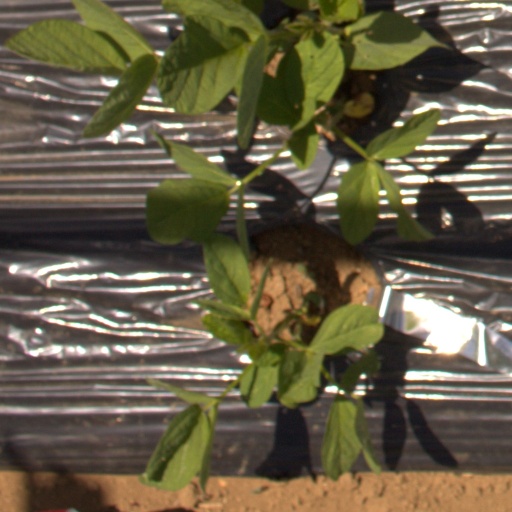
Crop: Jerusalem artichoke